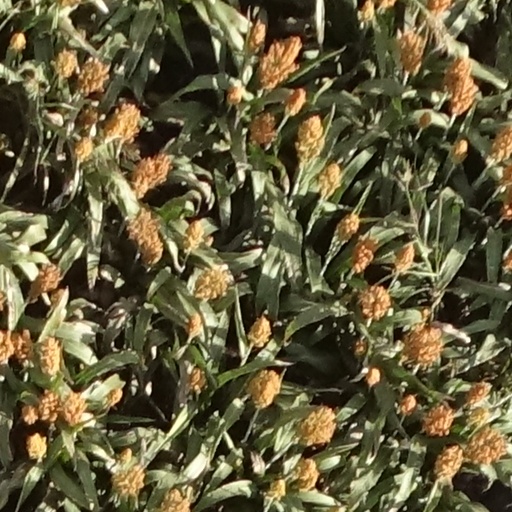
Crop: sorghum